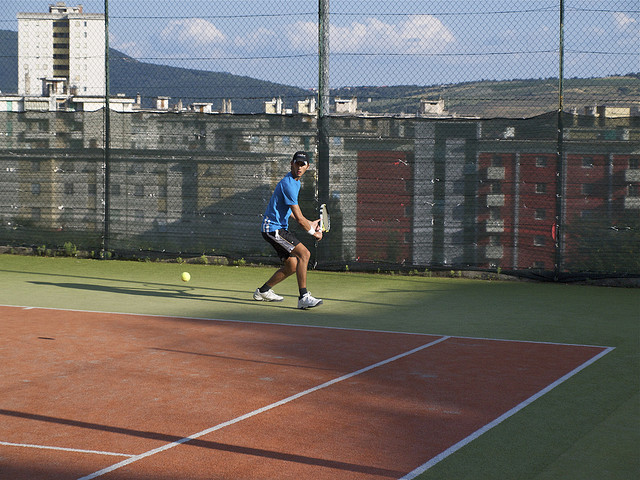
người đàn ông đang đánh tennis ngoài sân

một vận động viên tennis đang vung vợt đánh bóng

một cầu thủ tennis đang vung vợt tennis đỡ bóng

người đàn ông đang đứng ngoài biên cầm vợt sẵn sàng đỡ bóng

vận động viên tennis nam đang trong tư thế chuẩn bị đỡ bóng